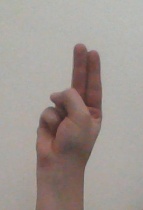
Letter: taa